Portage Area Regional Transportation Authority

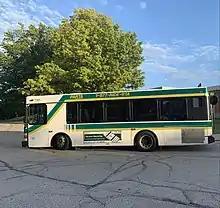
Gillig Advantage #7301

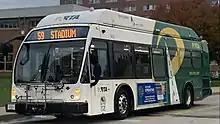
ENC Axess BRT #9803

All buses in the route 50 series (i.e. 51, 53) are fare-free to the public. All other routes and the Akron Express are $1 each way. The Cleveland Express is $5 each way. Dial-a-ride service costs $6 each way. Monthly passes are valid on all routes except for the express routes. Fare payments are accepted in cash with exact change, or through EZfare.